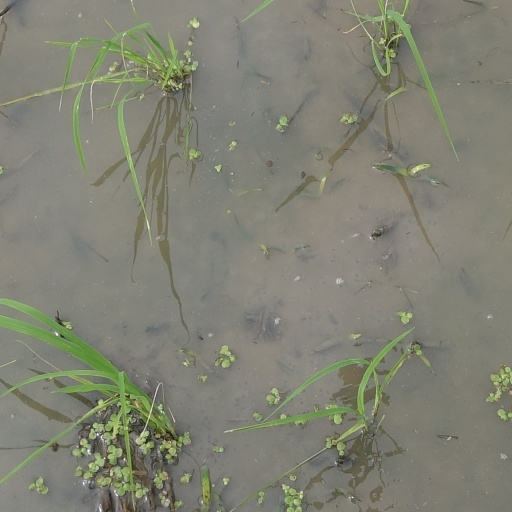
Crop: rice